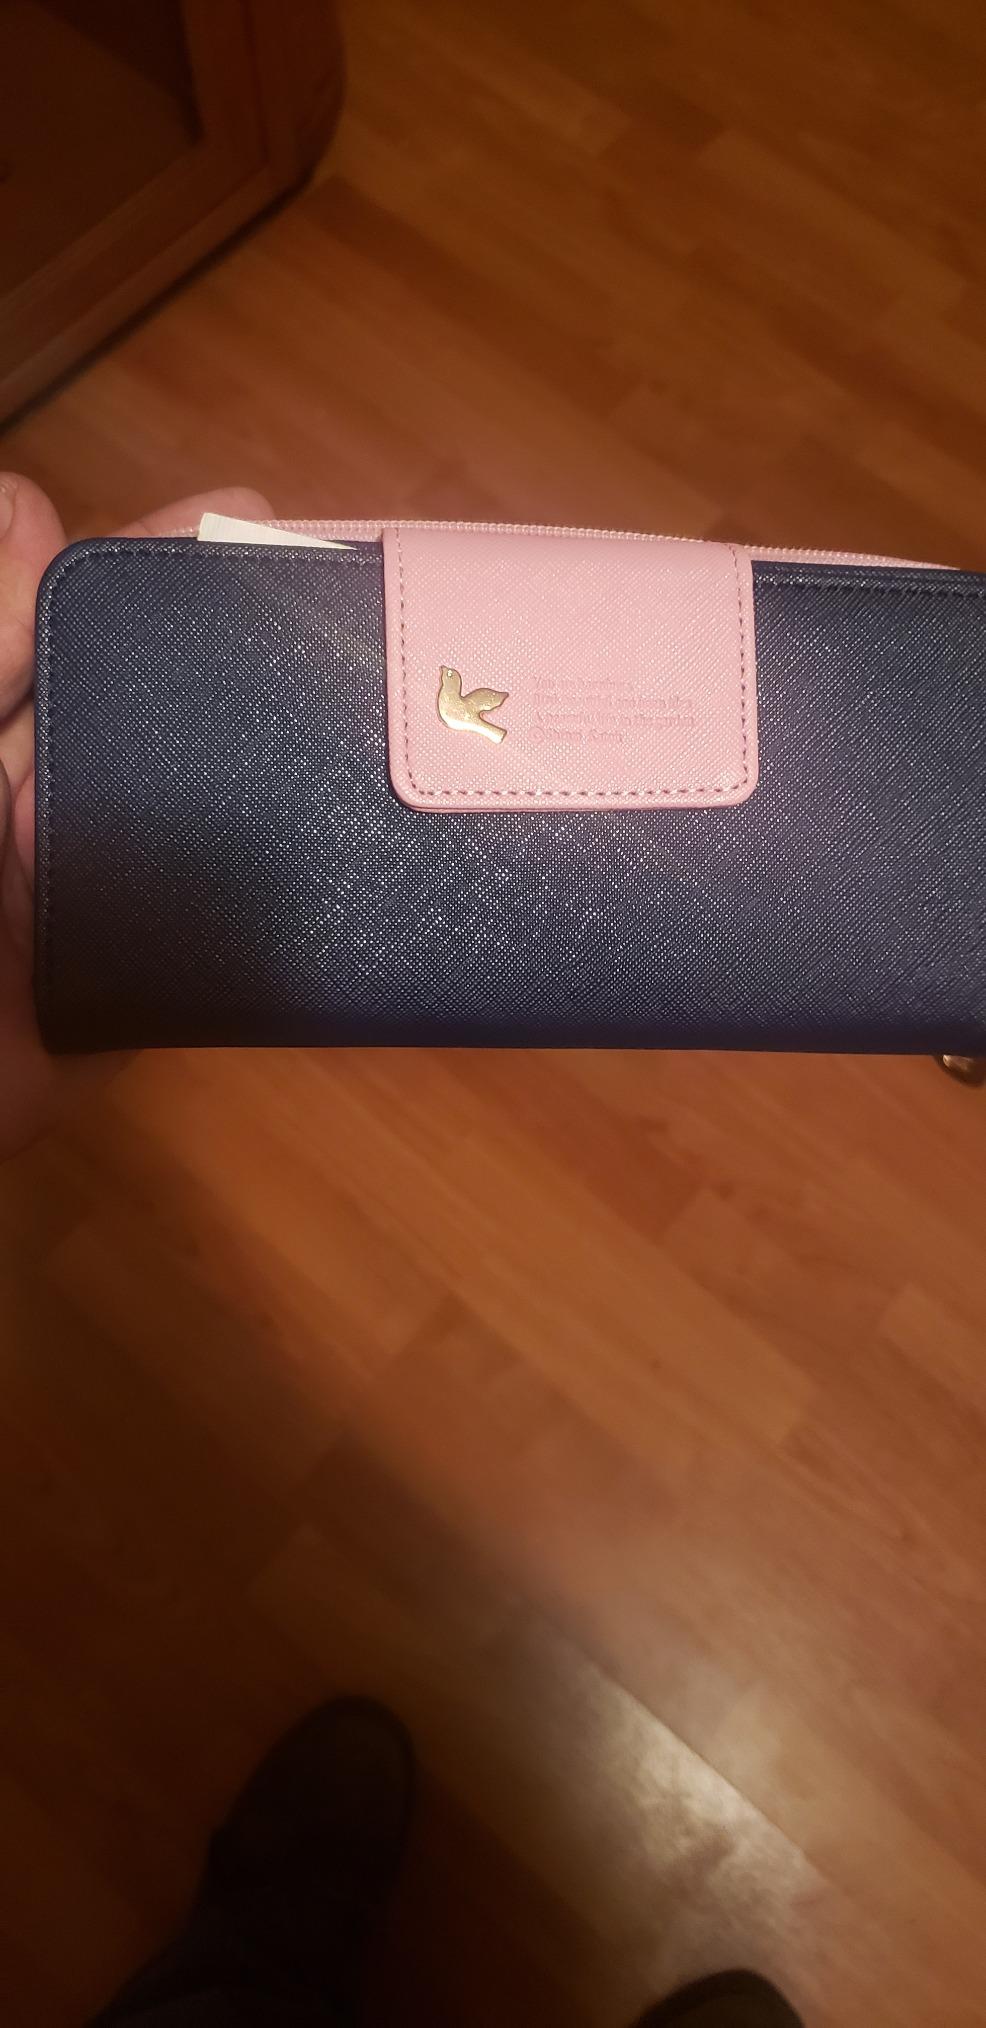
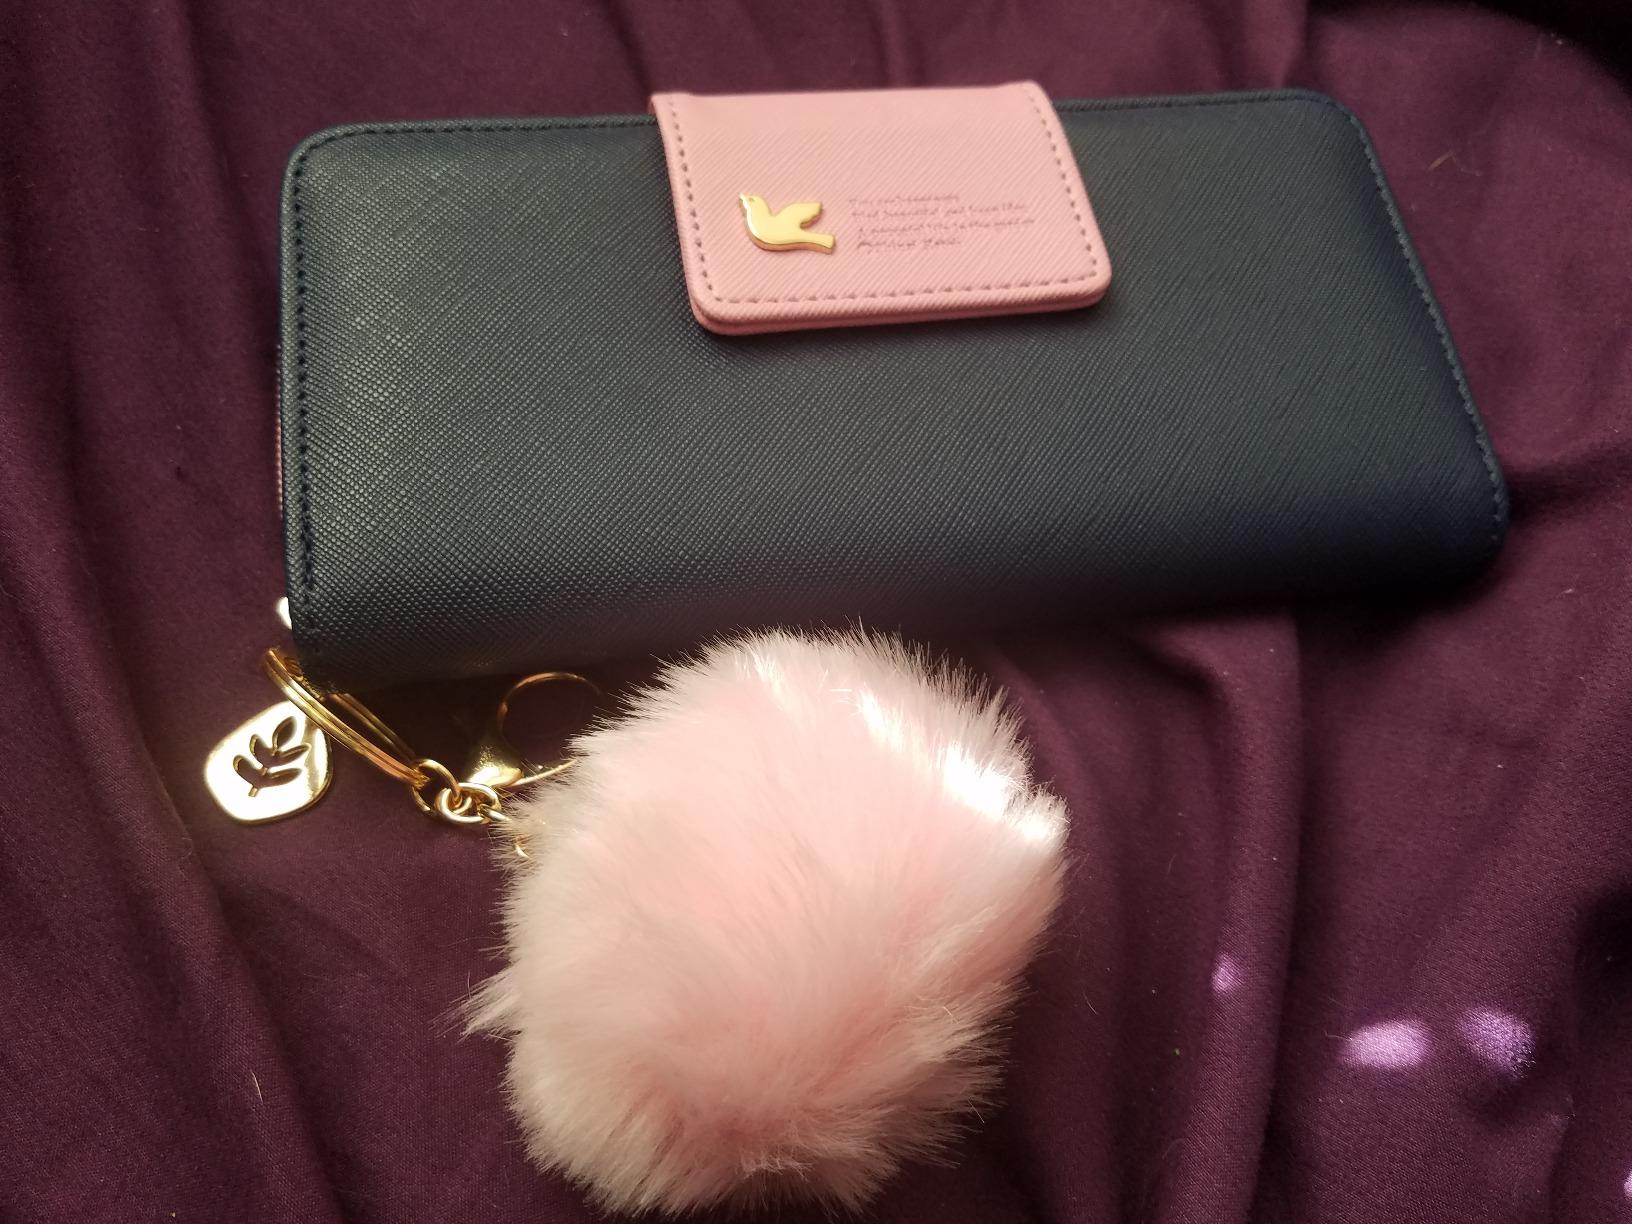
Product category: accessories_handbag
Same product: yes